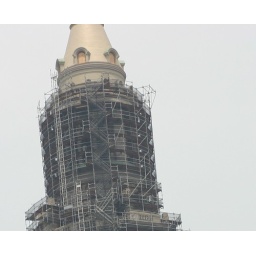
For years the tallest building in Cleveland, the railroad terminal is being cleaned and repaired.